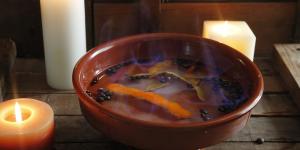
queimada gallega